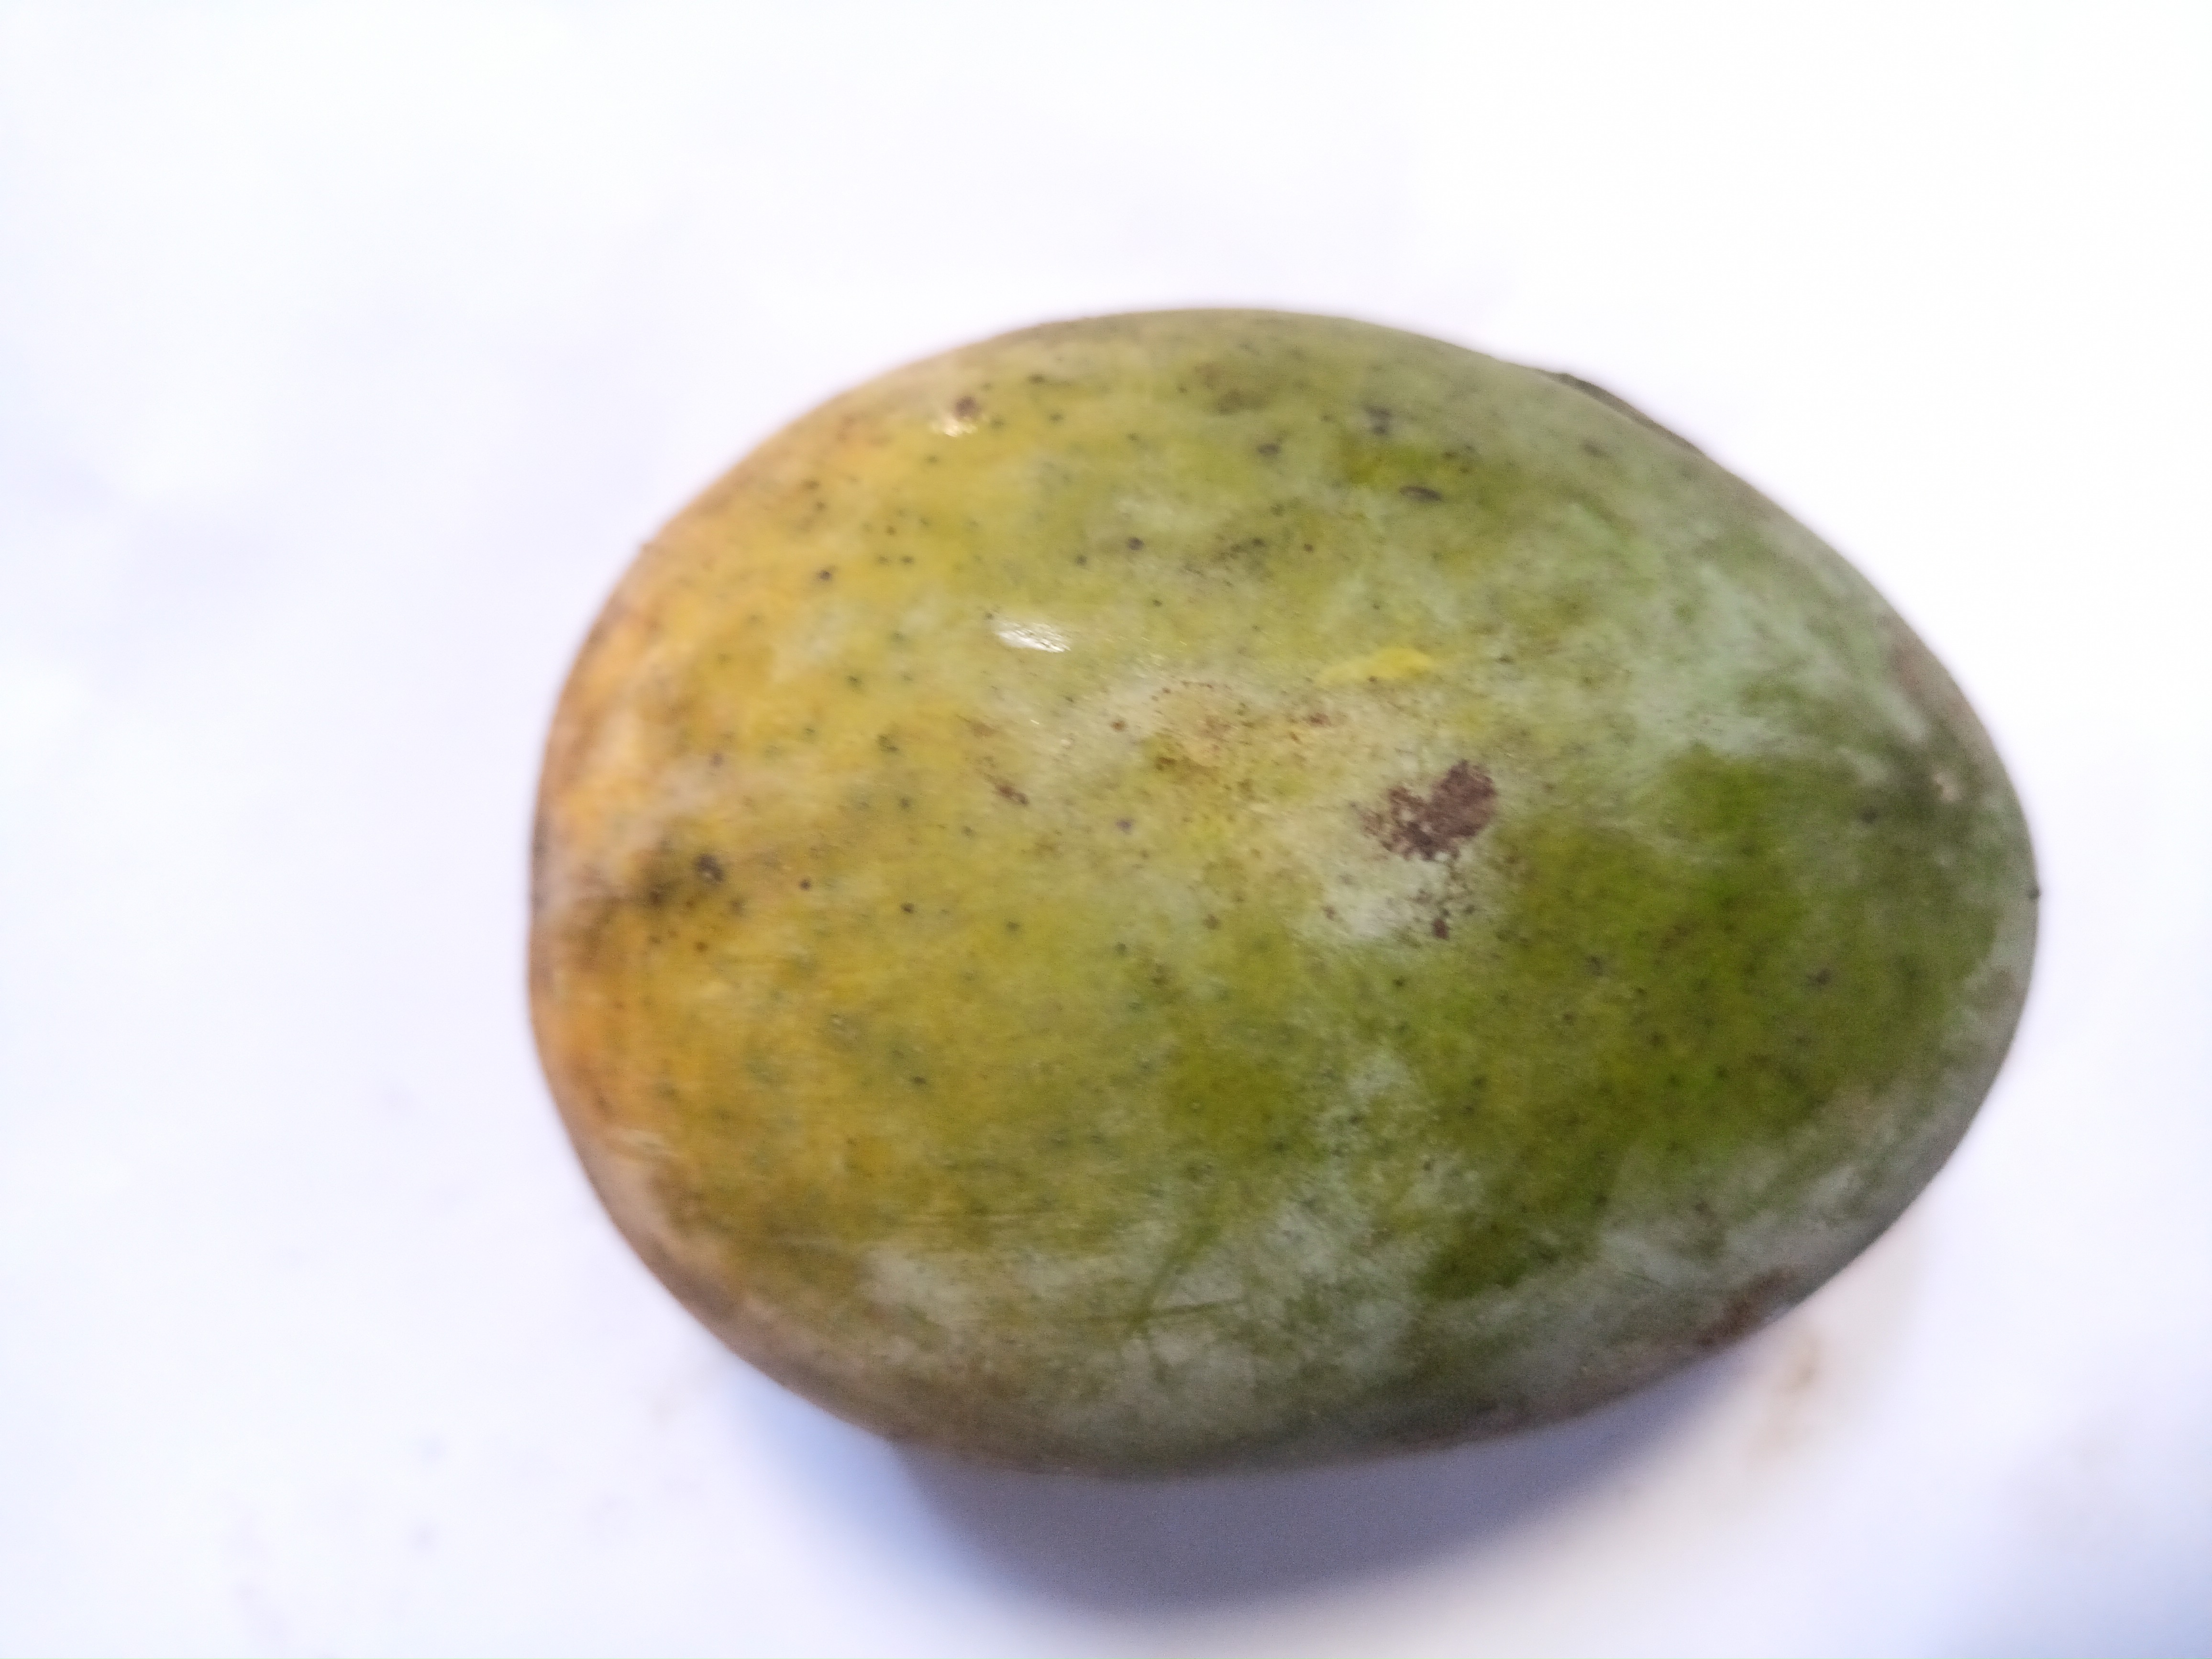
Mango variety: Khrishapat